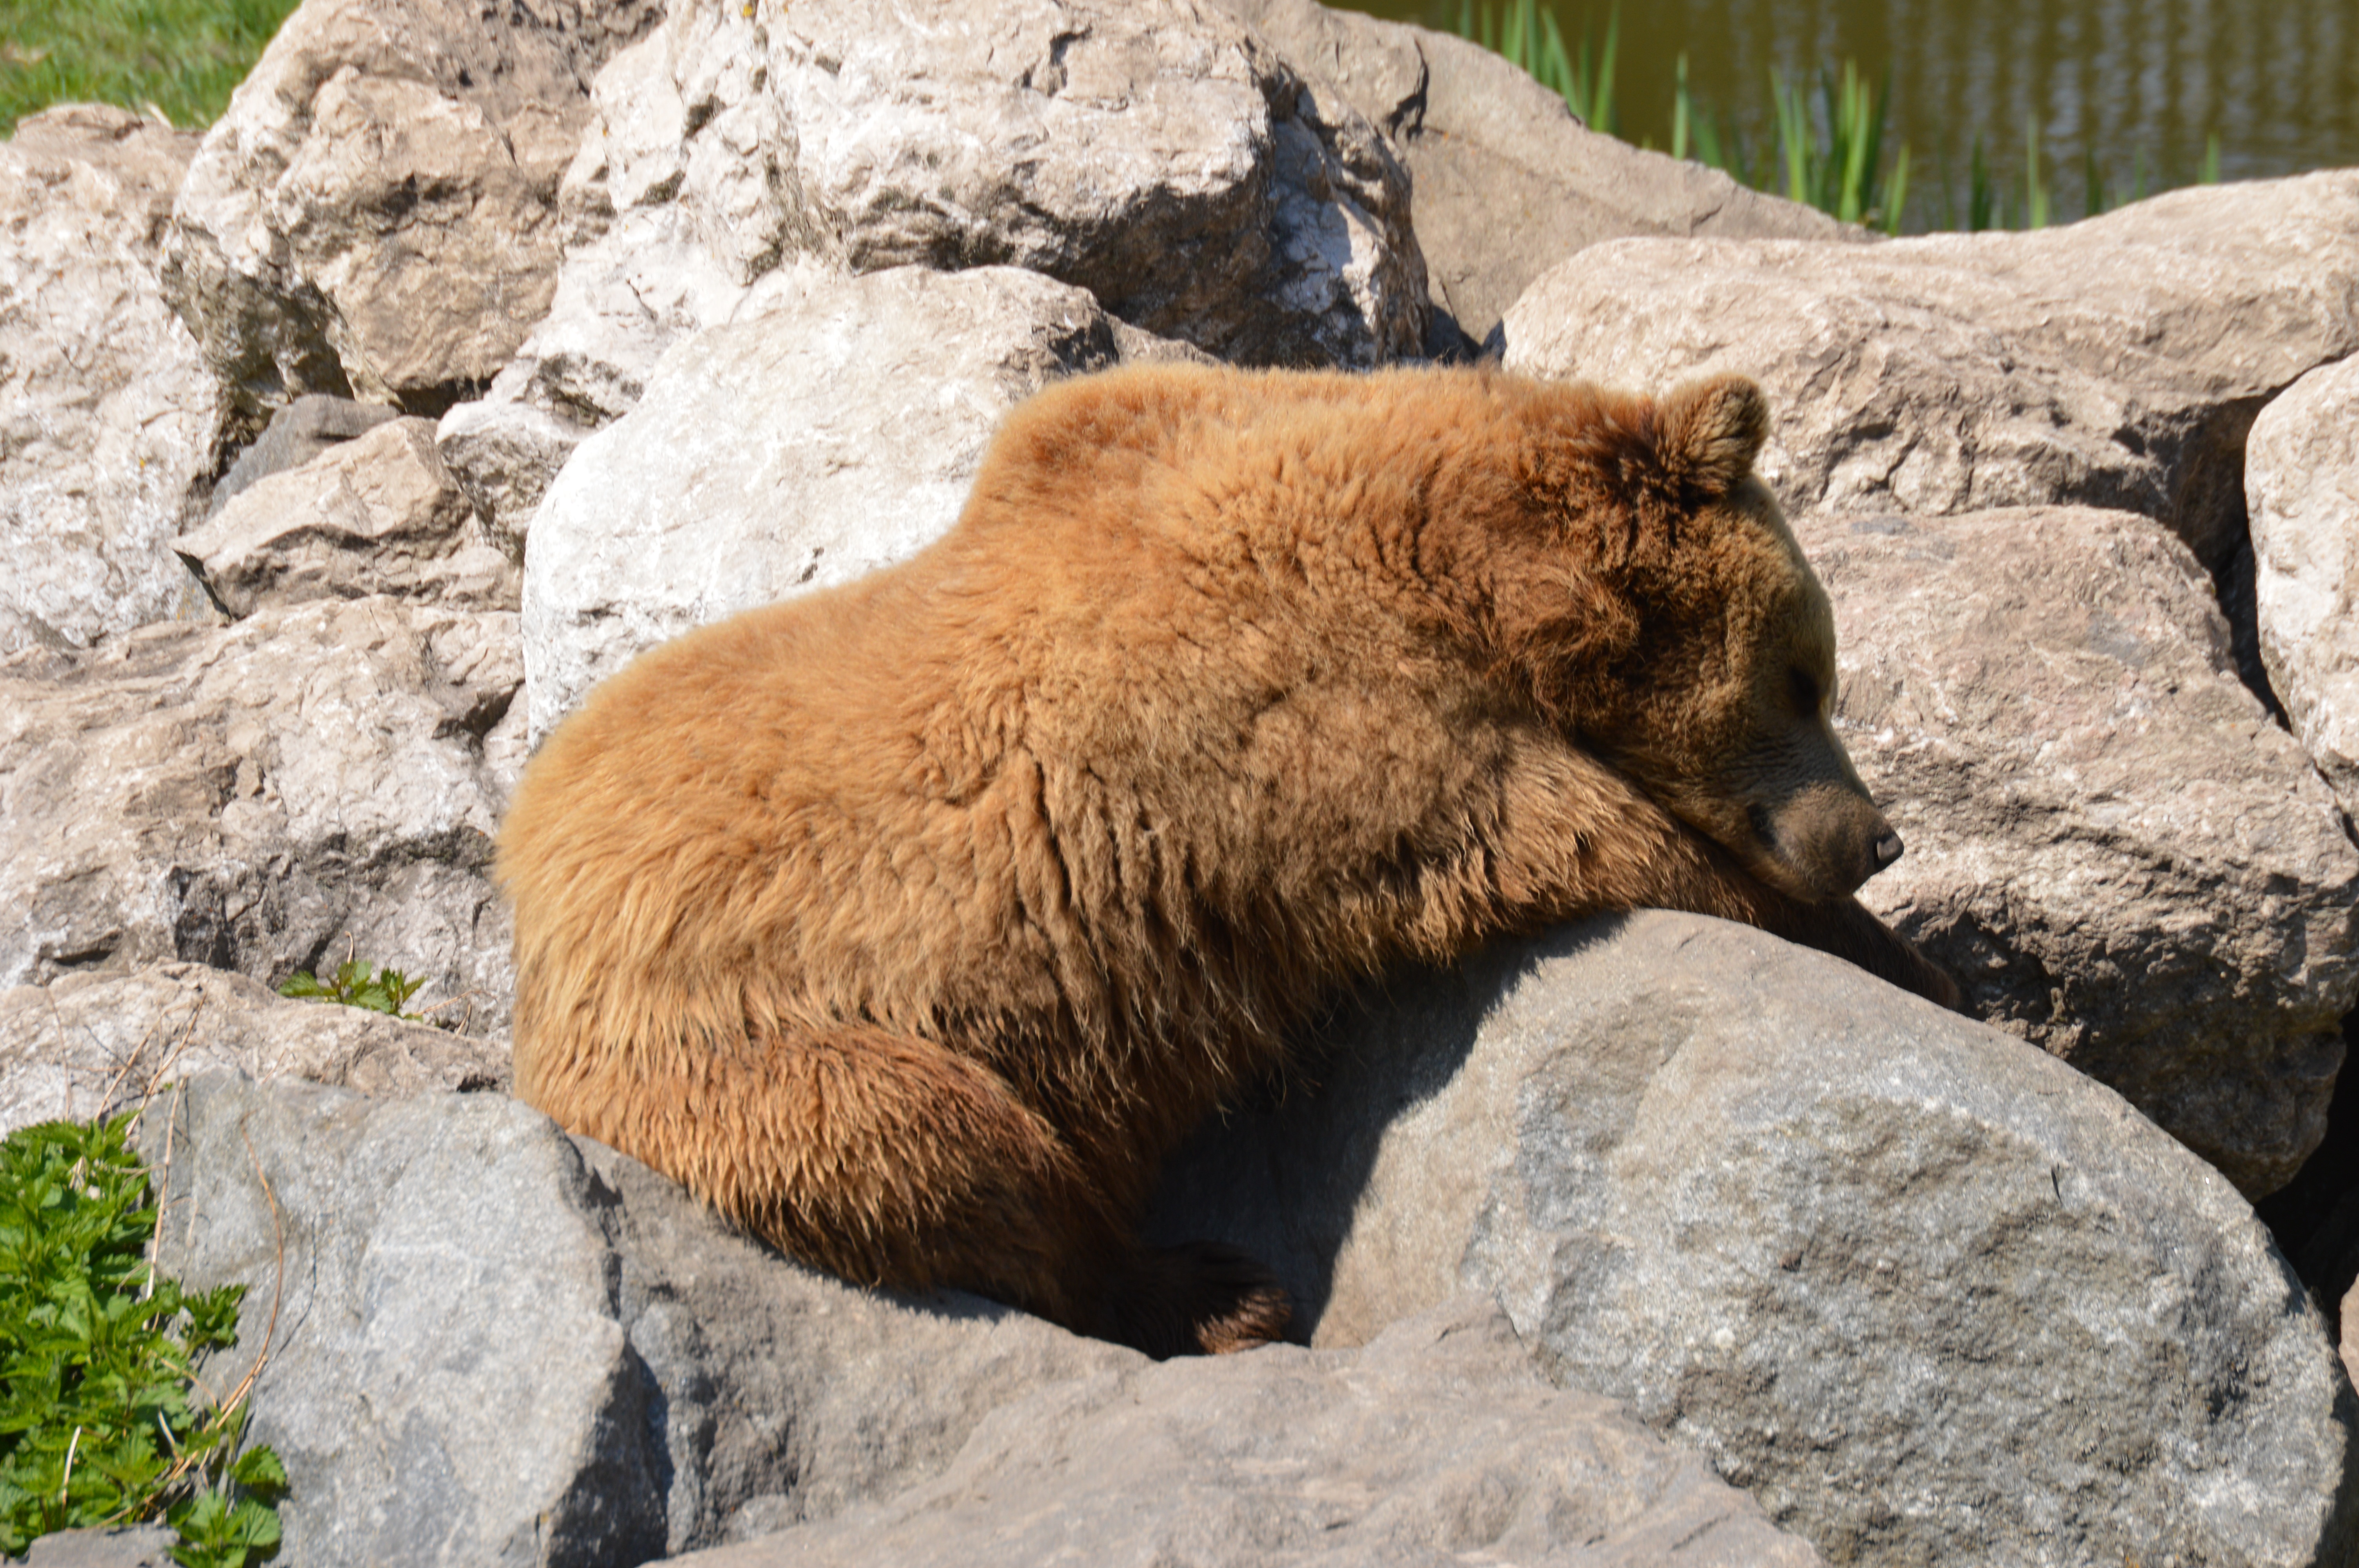
animal, bear, wildlife, zoo, fur, mammal, fauna, brown bear, vertebrate, tired, animal world, dangerous, grizzly bear, dog breed group